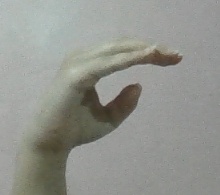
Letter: jeem